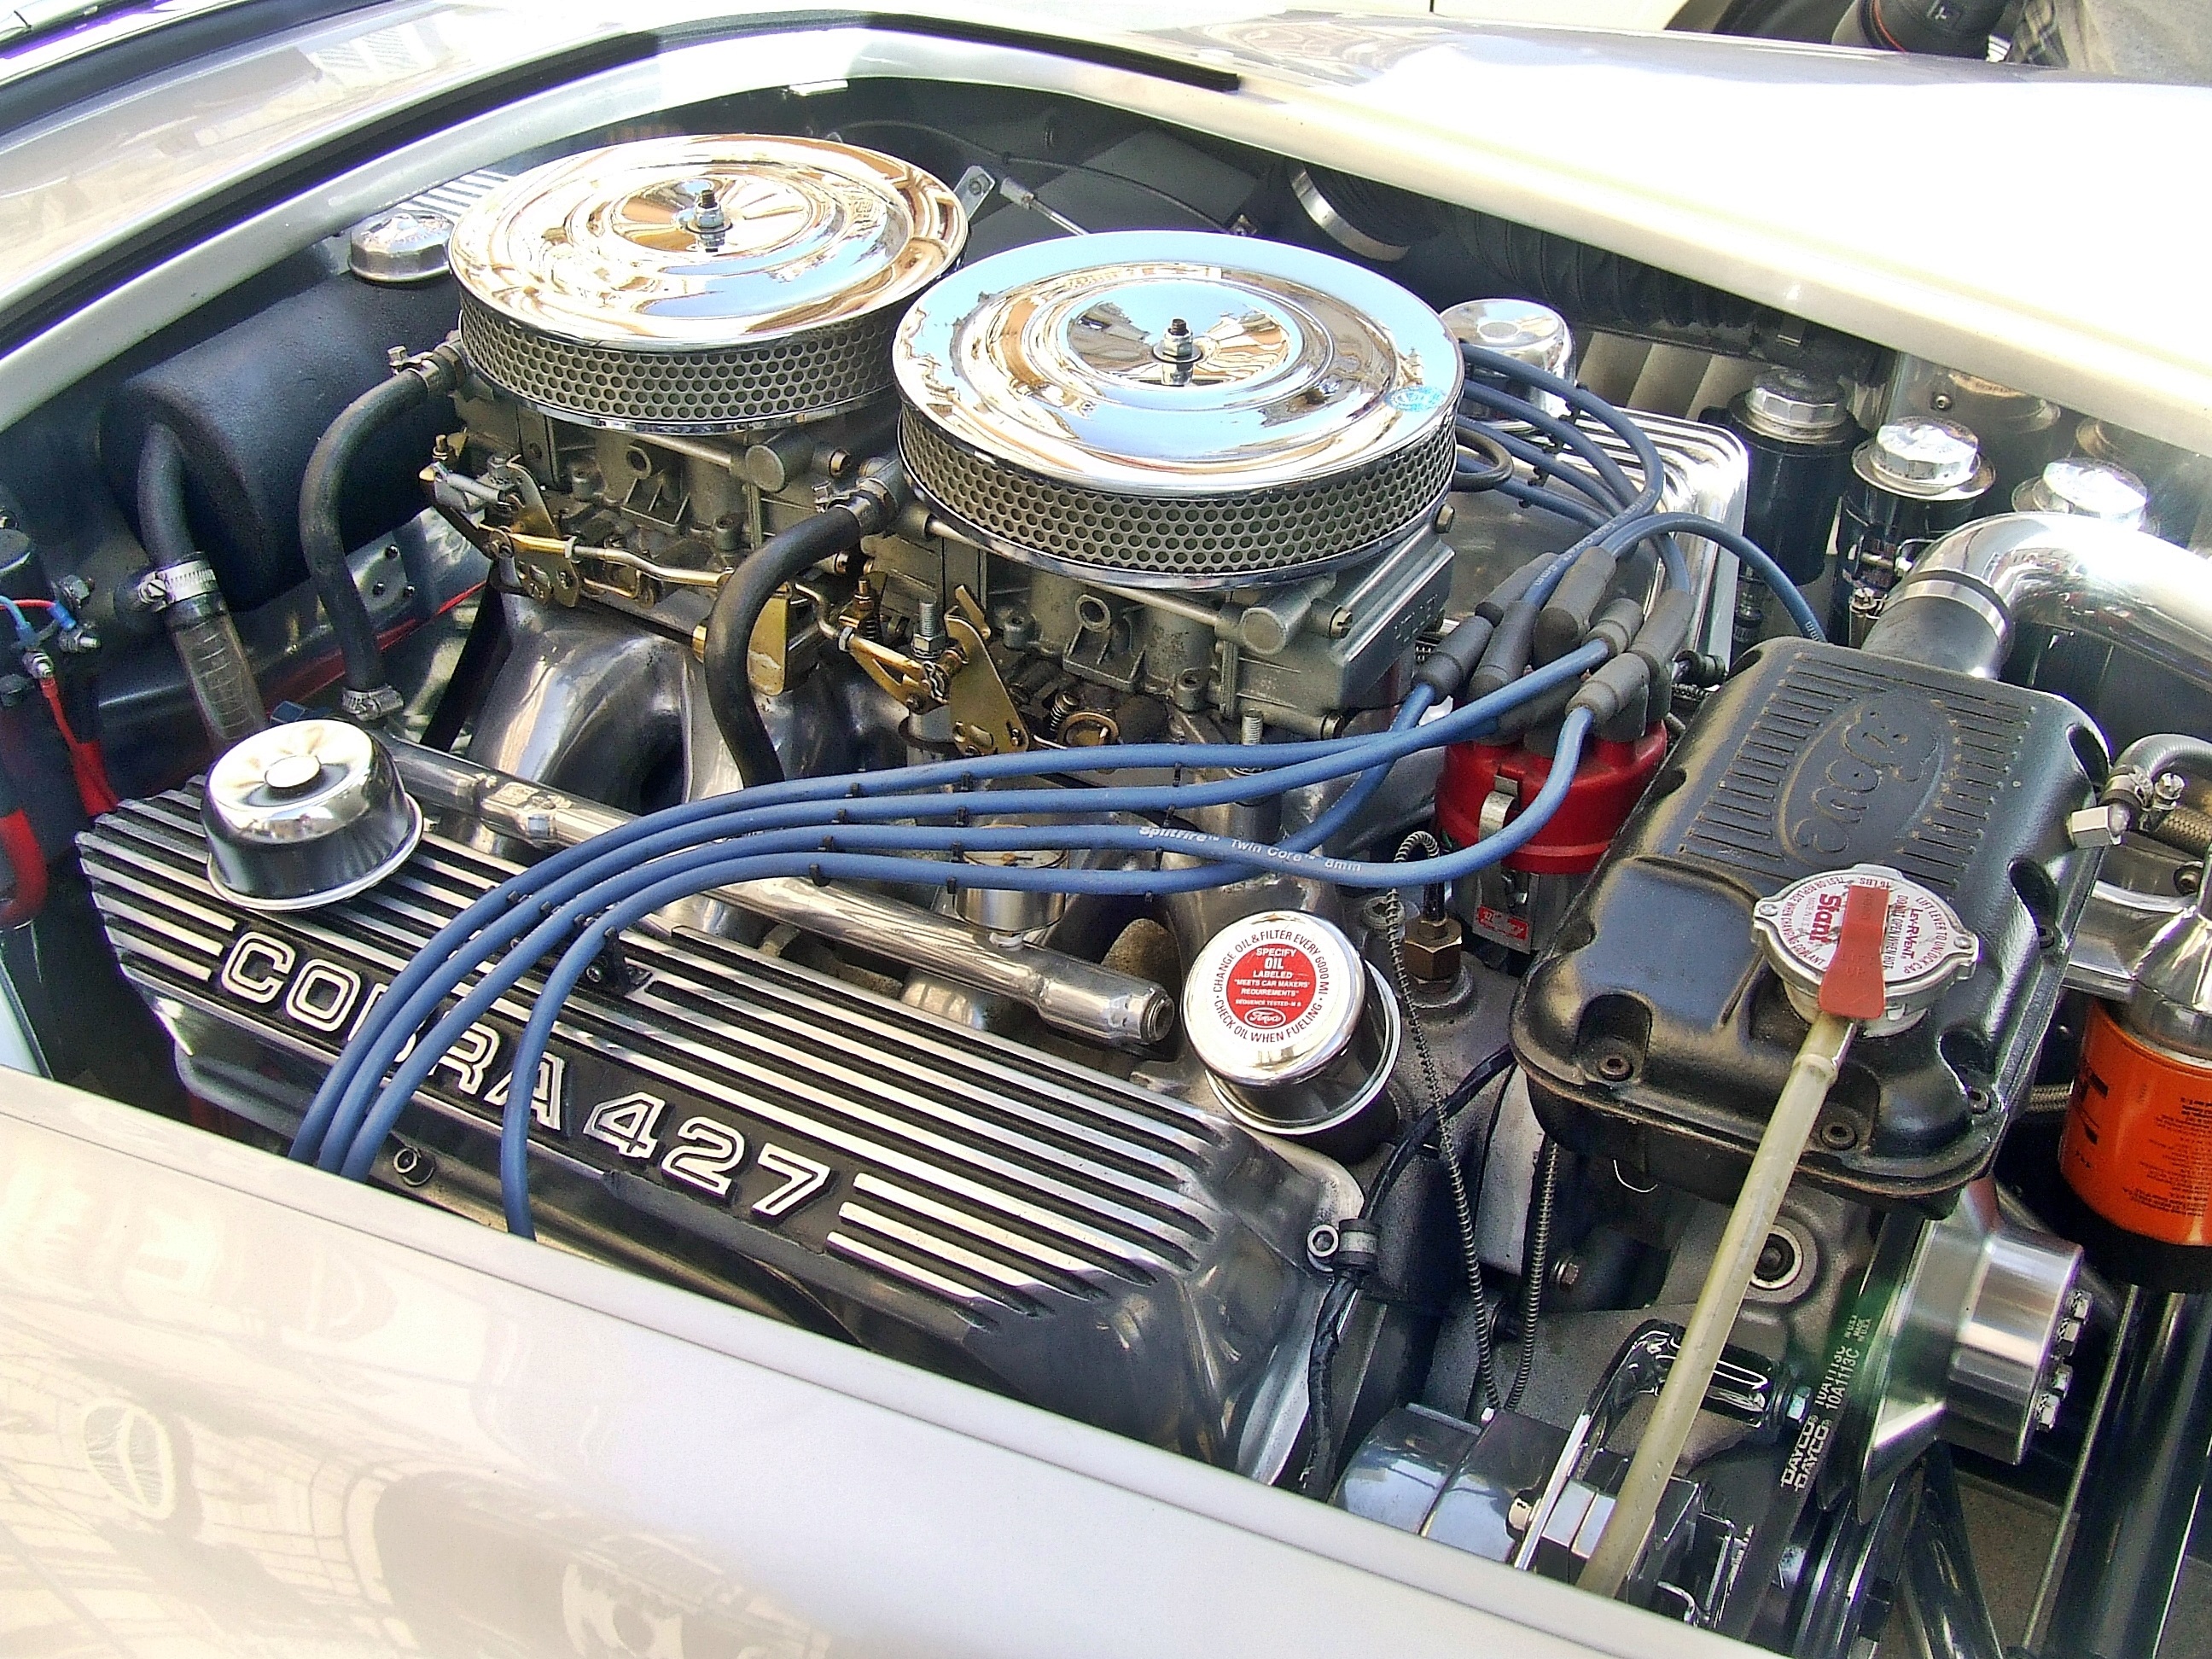
technology, car, automobile, interior, workshop, transportation, transport, repair, vehicle, metal, clean, auto, machine, machinery, garage, industry, classic car, automotive, sports car, motor vehicle, energy, hood, muscle car, power, tuning, engineering, mechanical, engine, motor, sedan, gasoline, malta, convertible, custom, fast, shiny, oil, petrol, pollution, cylinder, service, fix, fuel, mechanic, metallic, maintenance, combustion, car engine, styling, land vehicle, tuned engine, ac cobra engine, automobile make, automotive exterior, luxury vehicle